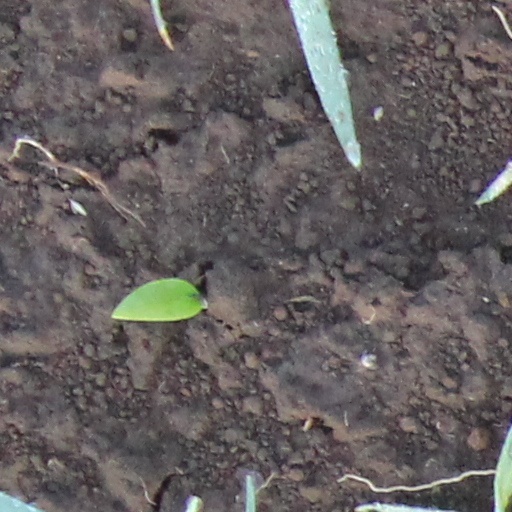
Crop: wheat